Giovanni Bertacchi

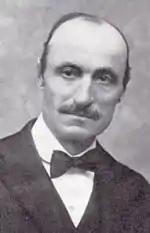
Giovanni Bertacchi ca. 1925.

Giovanni Bertacchi (9 February 1869 – 24 November 1942) was an Italian poet, teacher and literary critic.